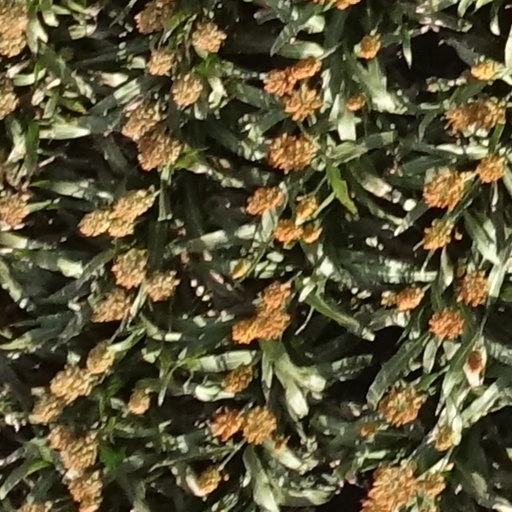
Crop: sorghum